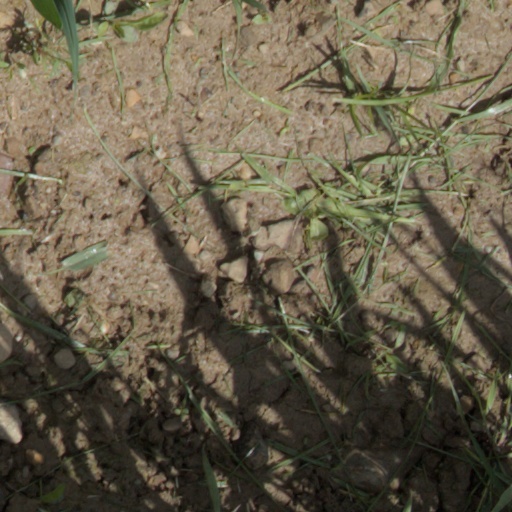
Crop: wheat